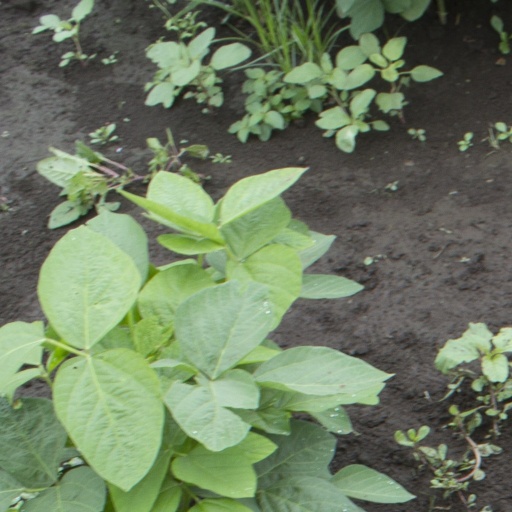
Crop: soybean